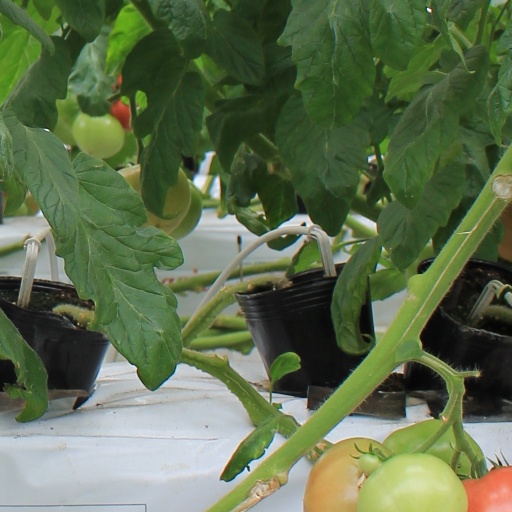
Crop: tomato